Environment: real
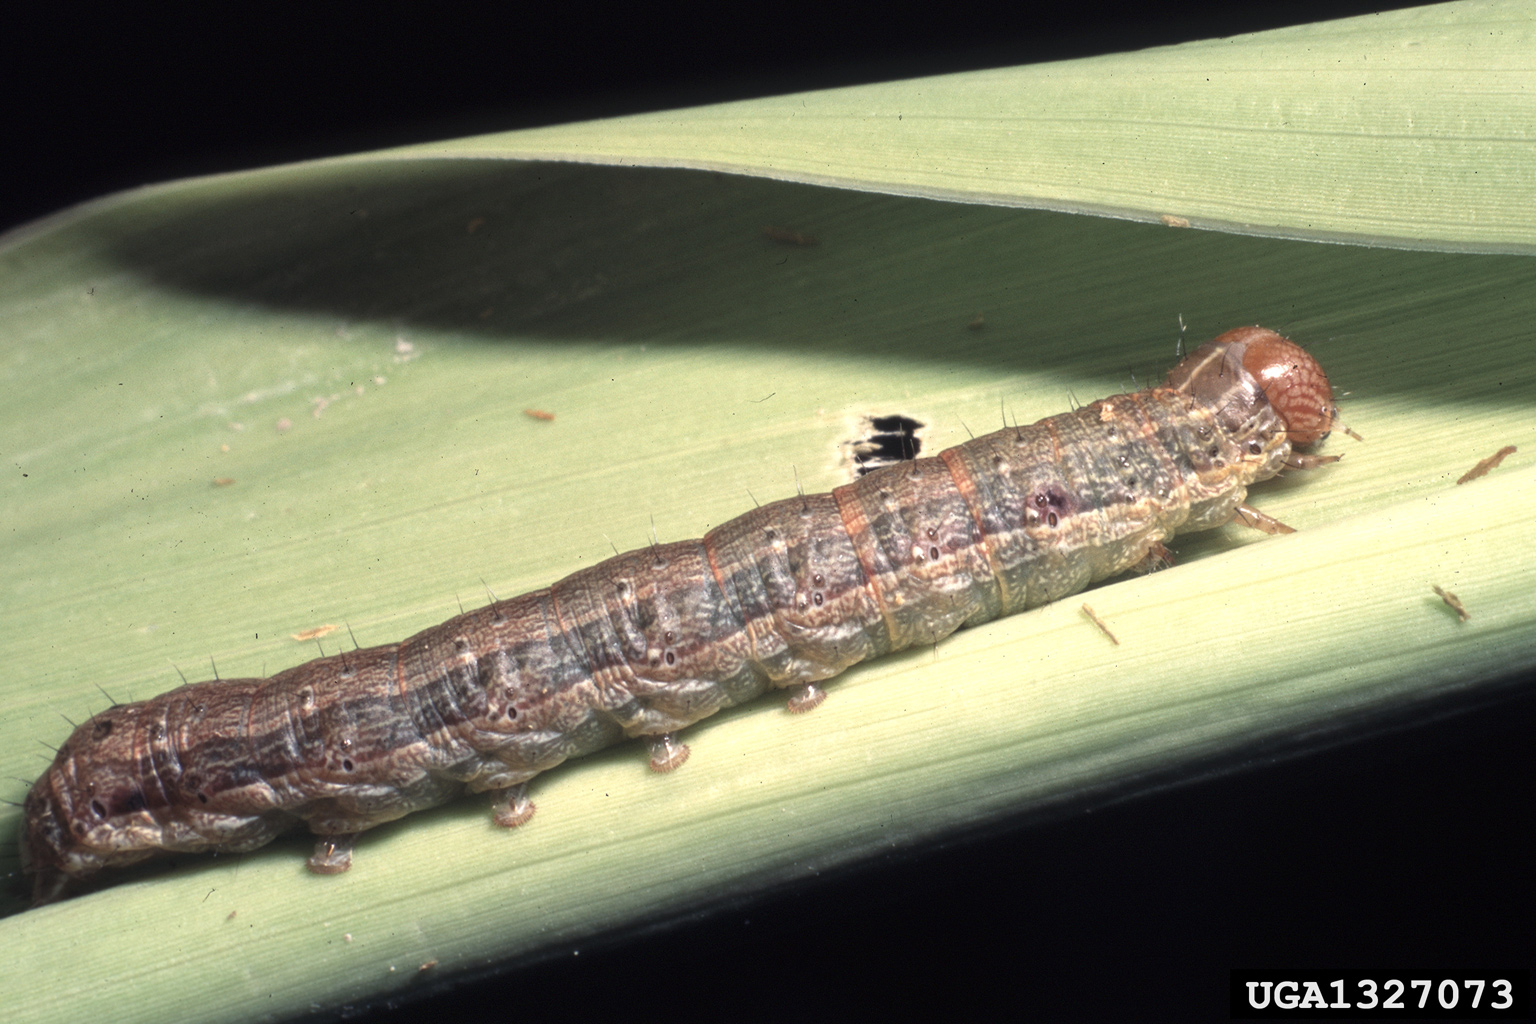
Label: fall_armyworm